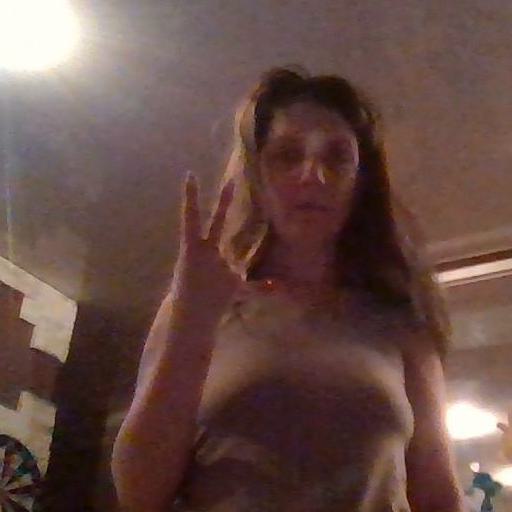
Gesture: peace_inverted